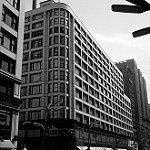
Label: B & W